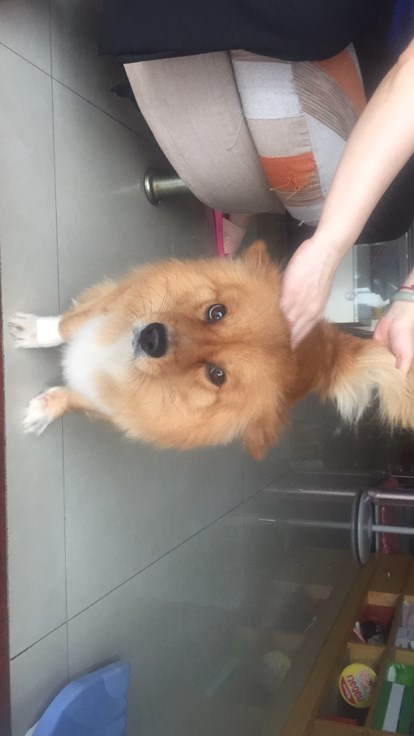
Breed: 1936-n000005-Pomeranian